John S. Buttles

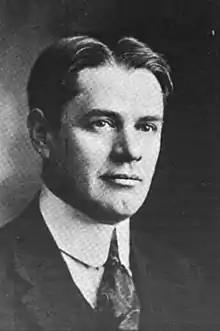
From 1919's "Vermont, Its Government", by Walter J. Bigelow

John S. Buttles (January 20, 1877 – May 18, 1949) was an American attorney and judge. He served as an associate justice of the Vermont Supreme Court from 1937 to 1949.